Crash (Charli XCX album)

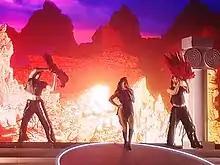
Charli XCX performing "Used to Know Me" on Crash: the Live Tour

On 15 August 2021, following the announcement of the album's first song, she tweeted a picture of a grave with her own name engraved on it and the death date "March 18, 2022", which was thought to be the album's release day. The next day, she tweeted a behind-the-scenes video of a photoshoot of that grave, utilizing a fragment of "Good Ones". This grave would be featured in "Good Ones"' music video after it was released. It was widely hinted that the album would be published on 18 March 2022, because after the release of "Good Ones", she stated that the album might be released around that date.